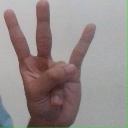
अक्षर: क्ष